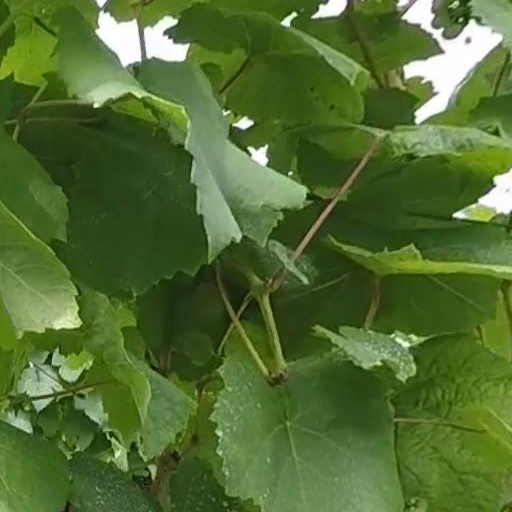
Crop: grape